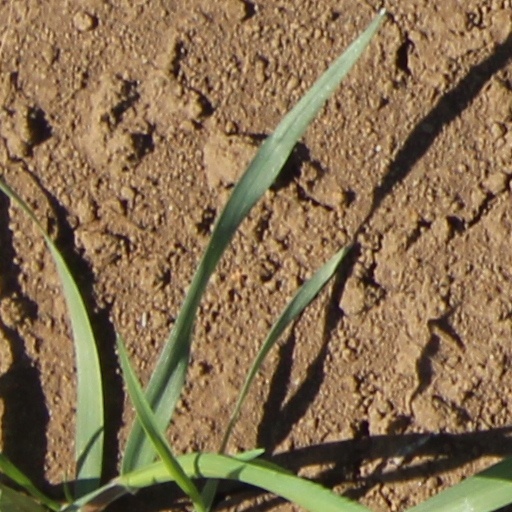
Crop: wheat